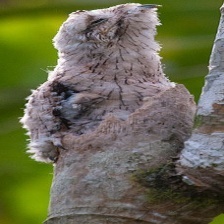
Species: GREAT POTOO
Scientific name: NYCTIBIUS GRANDIS